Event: Nepal Earthquake
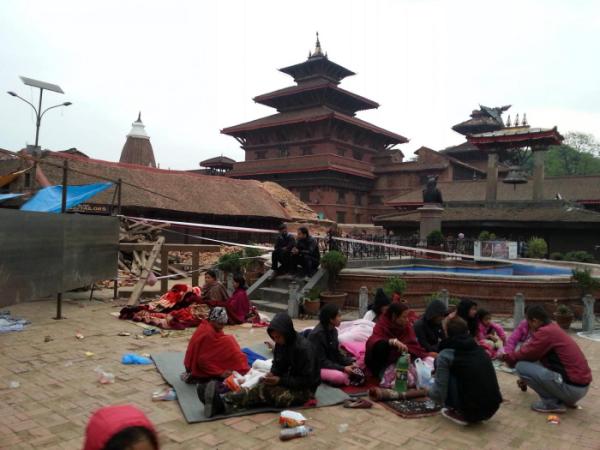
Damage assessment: damage